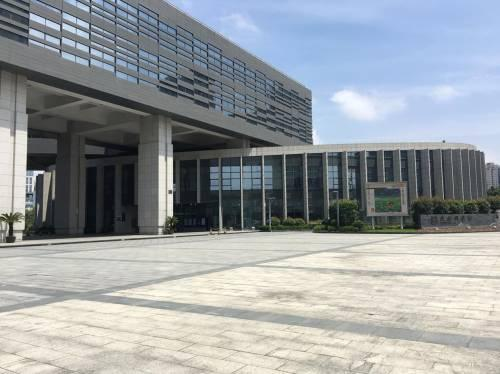
地标名称：北仑少年儿童图书馆
所在城市：宁波市·北仑区